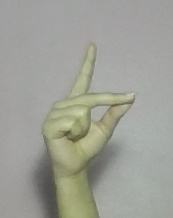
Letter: ta